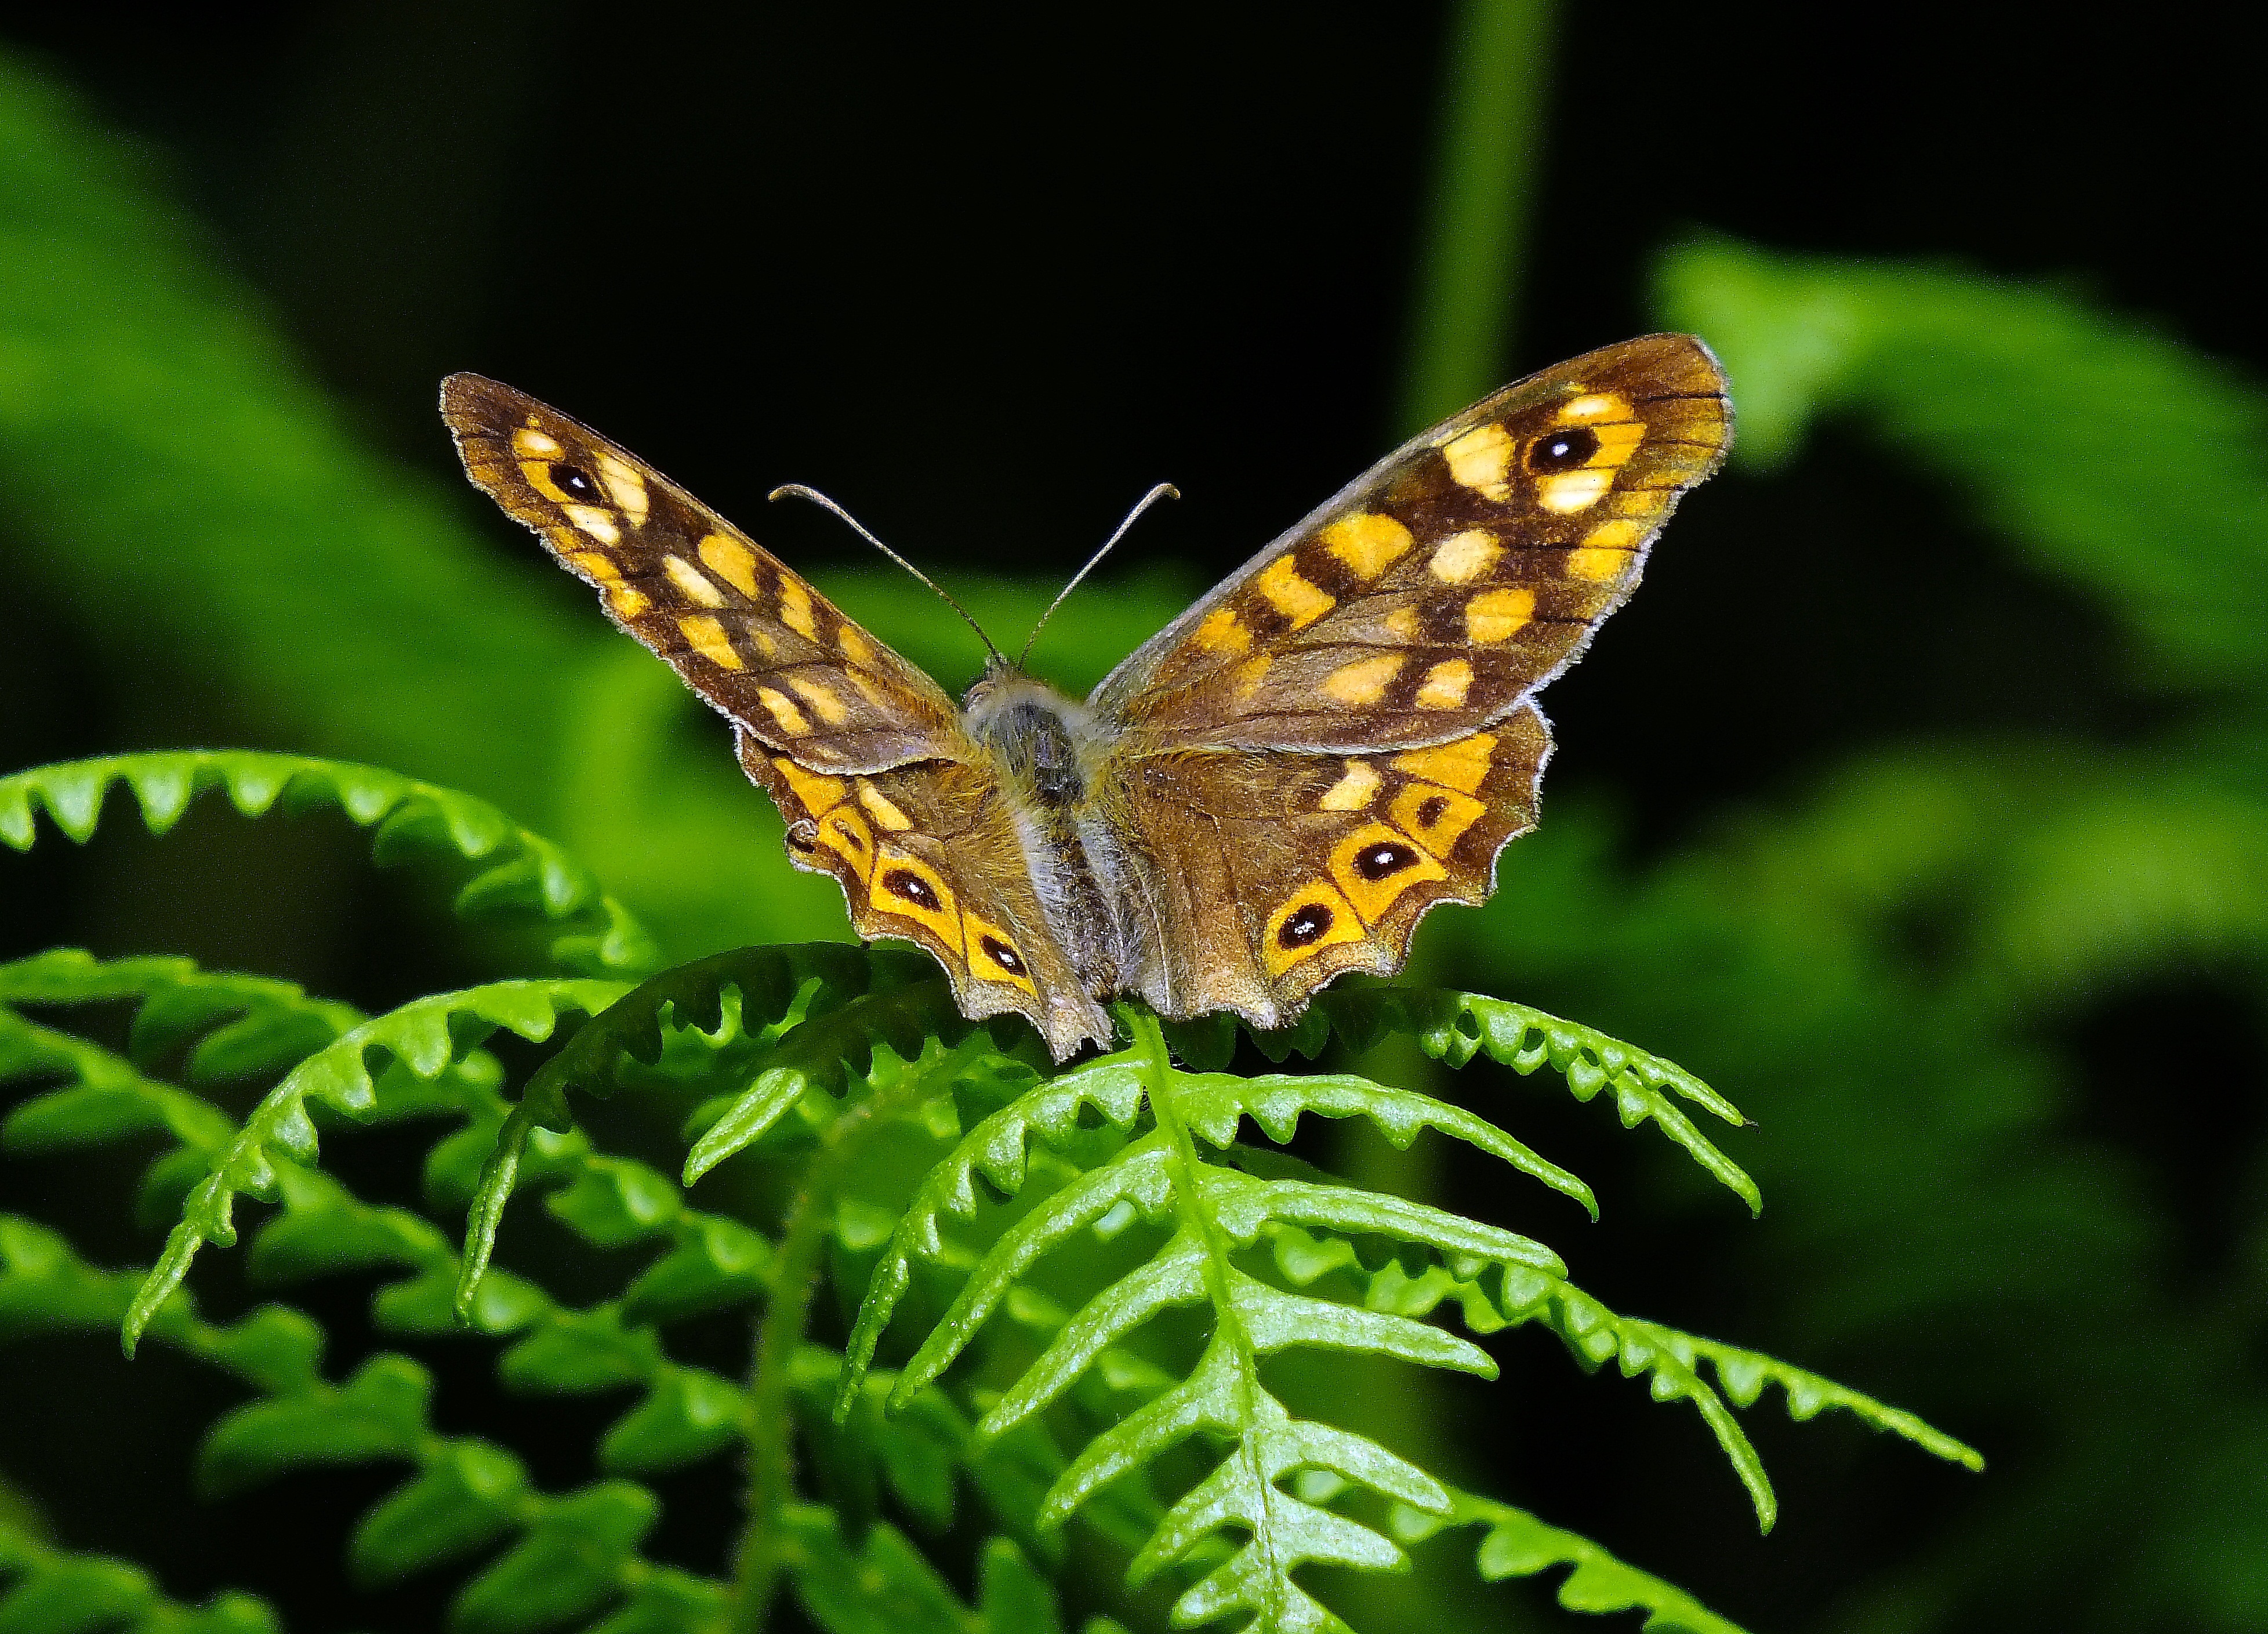
nature, wing, photography, leaf, flower, green, insect, macro, butterfly, fauna, invertebrate, close up, spain, animals, naturaleza, galicia, pontevedra, espana, ggl1, xovesphoto, animales, gphoto, cotobade, finepixhs20, macro photography, arthropod, pollinator, moths and butterflies, lycaenid